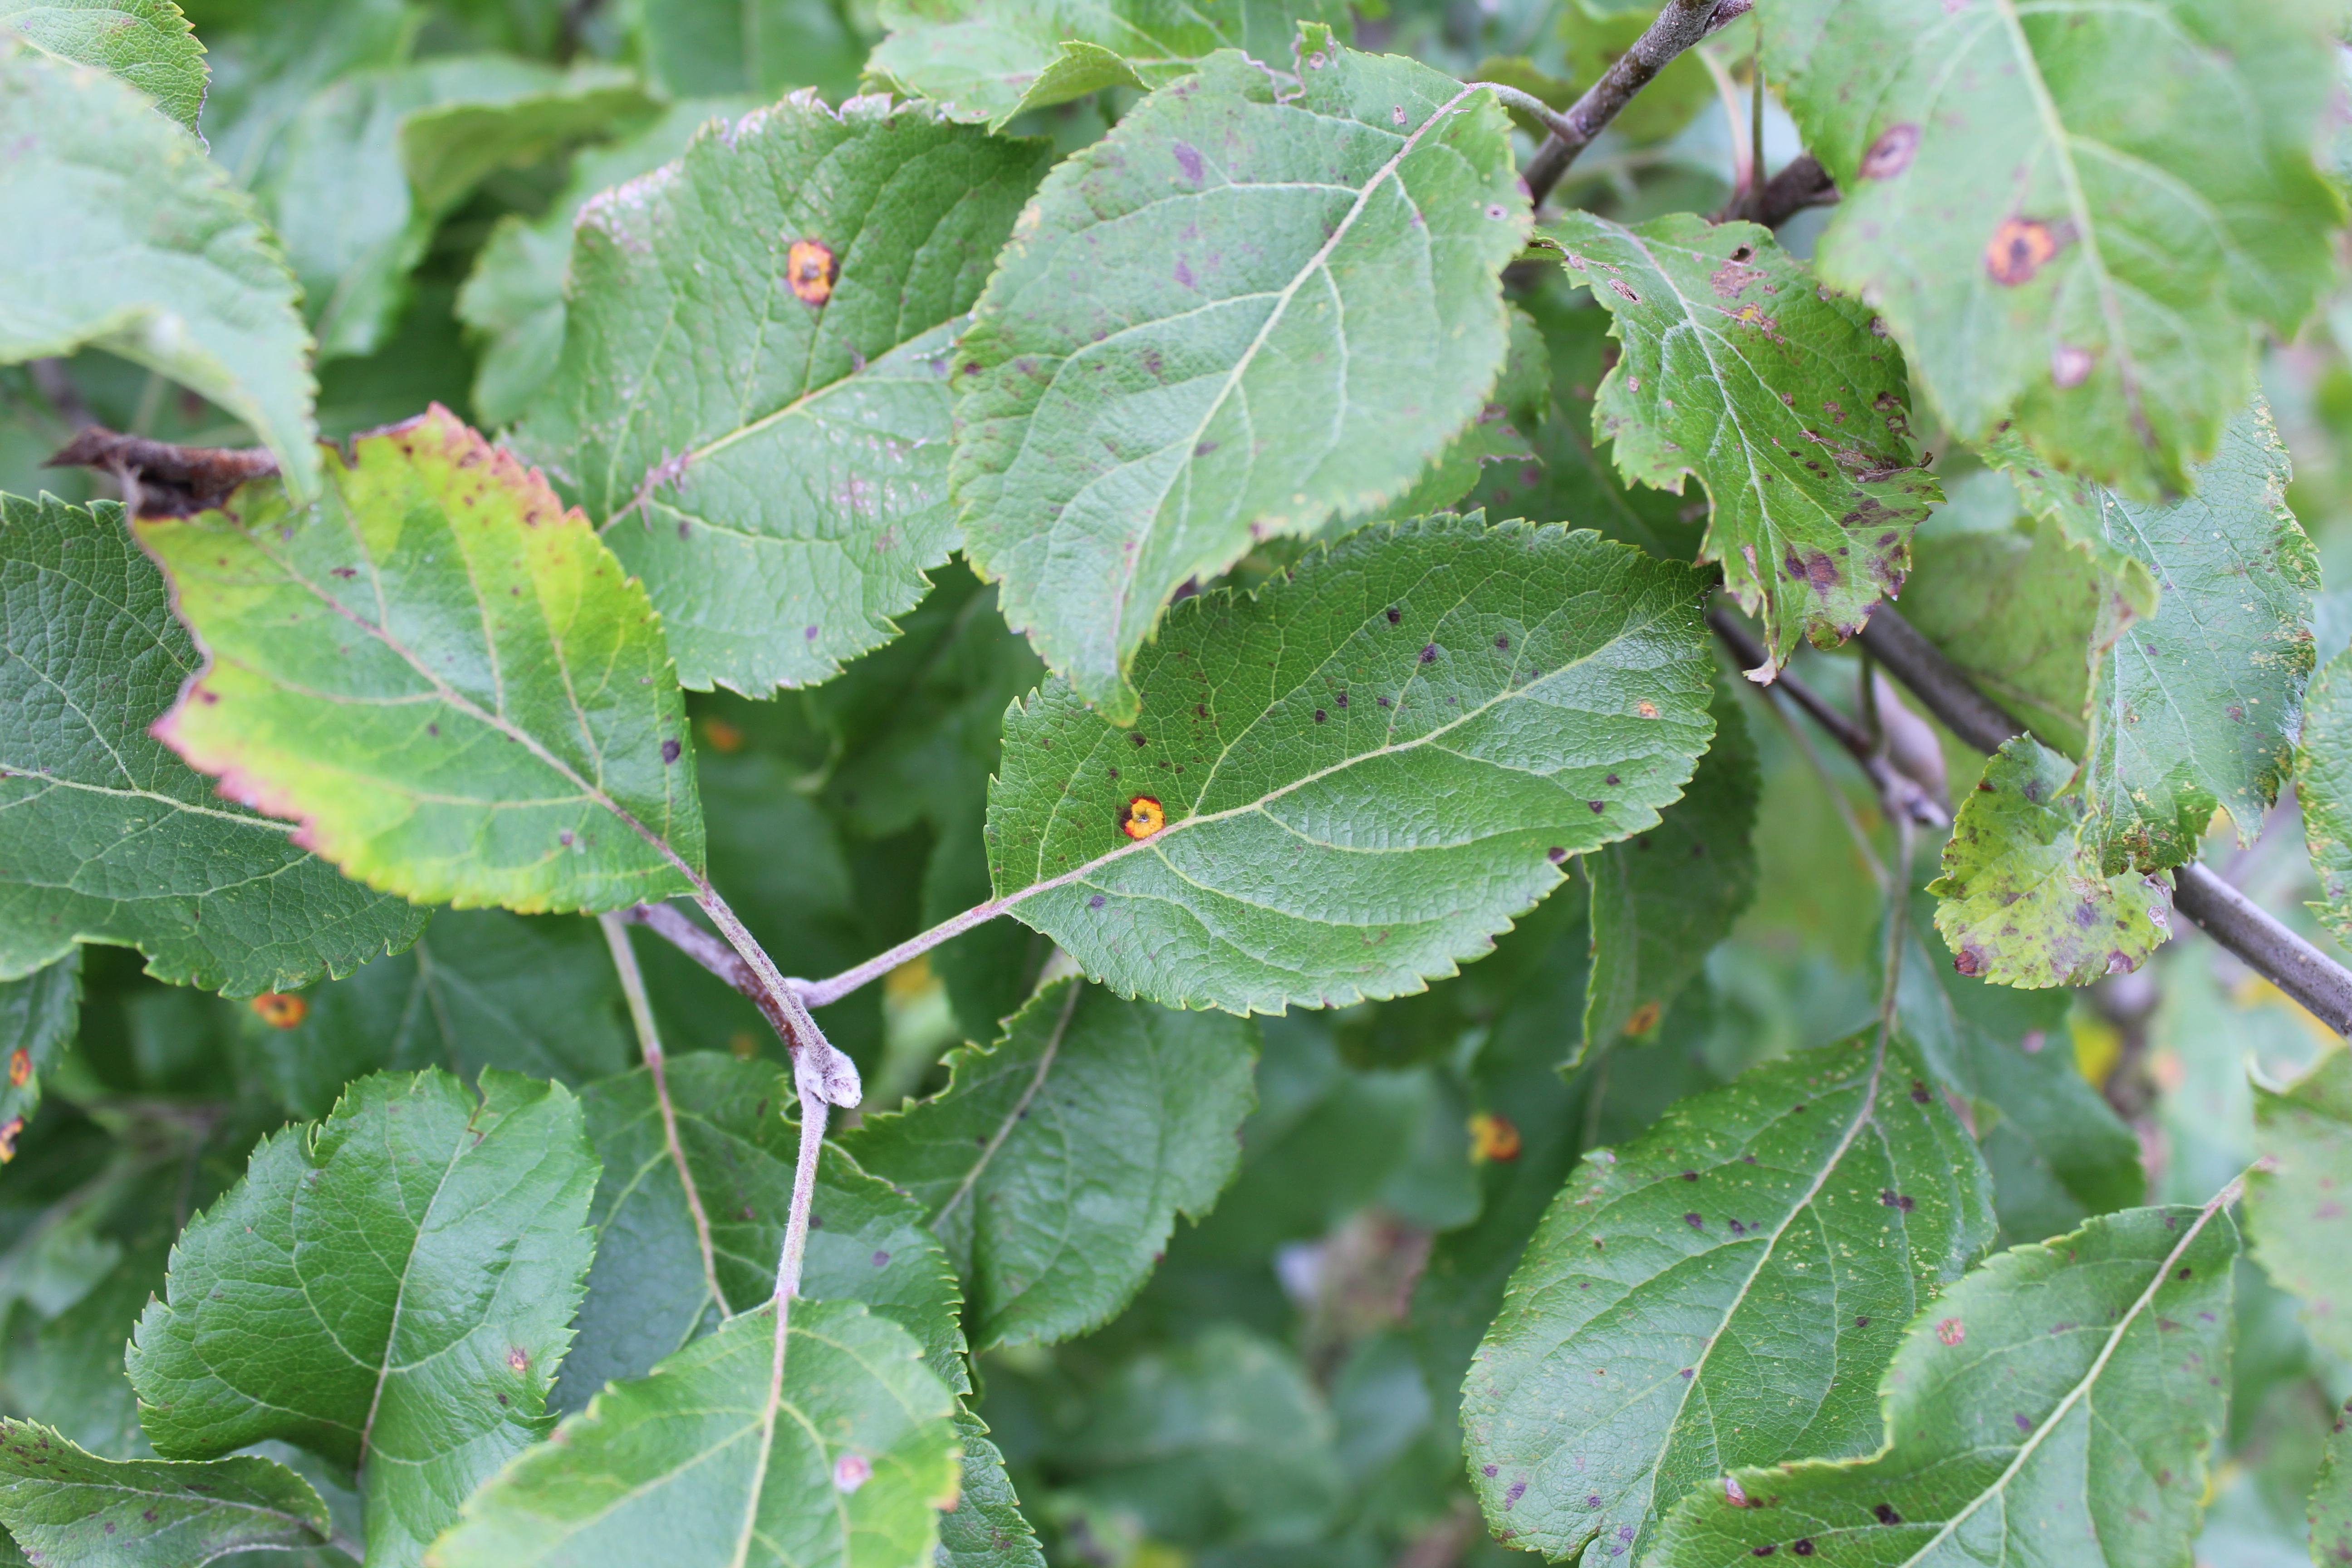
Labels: rust